Western African Ebola epidemic

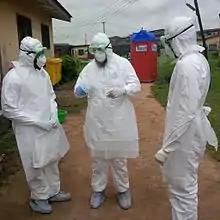
Nigerian doctors training on PPE by WHO

In August 2014, the WHO published a road map of the steps required to bring the epidemic under control and to prevent further transmission of the disease within Western Africa; the coordinated international response worked towards realising this plan.